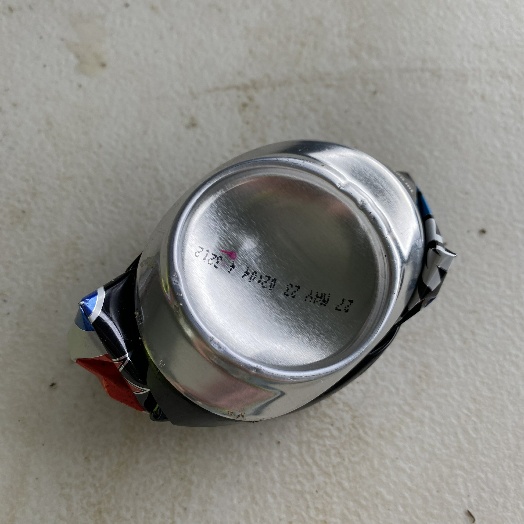
Label: Metal